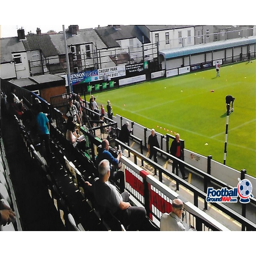
an image uploaded by rampage